Detrola Radio & Television Corporation

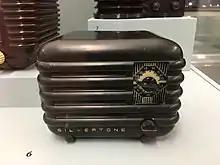
Detrola Silvertone 6402 (1937) radio, made of Bakelite

The Detrola Radio & Television Corporation was an American manufacturer of radios. Founded in Detroit in 1931 by John J. Ross, Detrola became a brand of affordable radios in the midst of the Great Depression. They may well have been the world's most prolific manufacturer of private brand radios for department stores and small retailers, likely building sets under more than 100 different brand names. The company also manufactured large quantities of radios under the Truetone name for Western Auto and Silvertone brand for Sears. Popular models were the "Super Pee Wee" and "Catalin 281" known for being cheap economy sets. At the company's height in 1936, Detrola claimed to be "The sixth largest radio manufacturer in the United States" and had about 1,000 employees, and sales representatives in many cities and foreign countries.